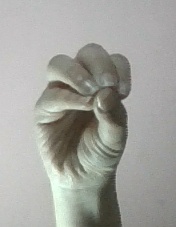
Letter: ha